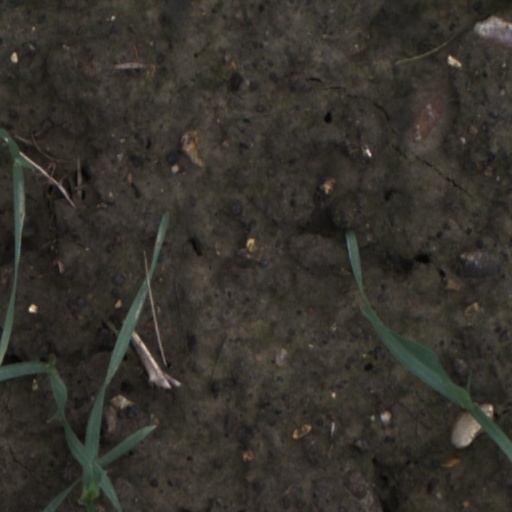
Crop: wheat